K Camp

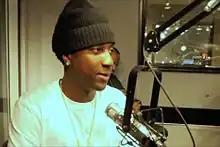
K Camp interviewed in 2014

Campbell began performing in high school, performing as part of a group called HBC (Head Busser Clique). After the group broke up, Campbell continued with music, performing at open mic contests which were also frequented by artists such as Waka Flocka Flame. He released a mix named "All Night" in 2009. It gained popularity in the Atlanta music scene and its popularity inspired Campbell to start taking music seriously. He followed up with other mixes that included "Fan4Life" and "Show Money," and "Slumlords." These mixes began a movement in Atlanta with his "slums," a term coined to represent his family, friends, and fans. Campbell increased his notoriety in the independent Atlanta rap scene after appearing as a guest feature on Kirby Tha Hottest’s “Shawty Go”. Campbell wanted to extend his career beyond the Atlanta music scene and landed a deal with Interscope Records where he released his debut EP in 2014.